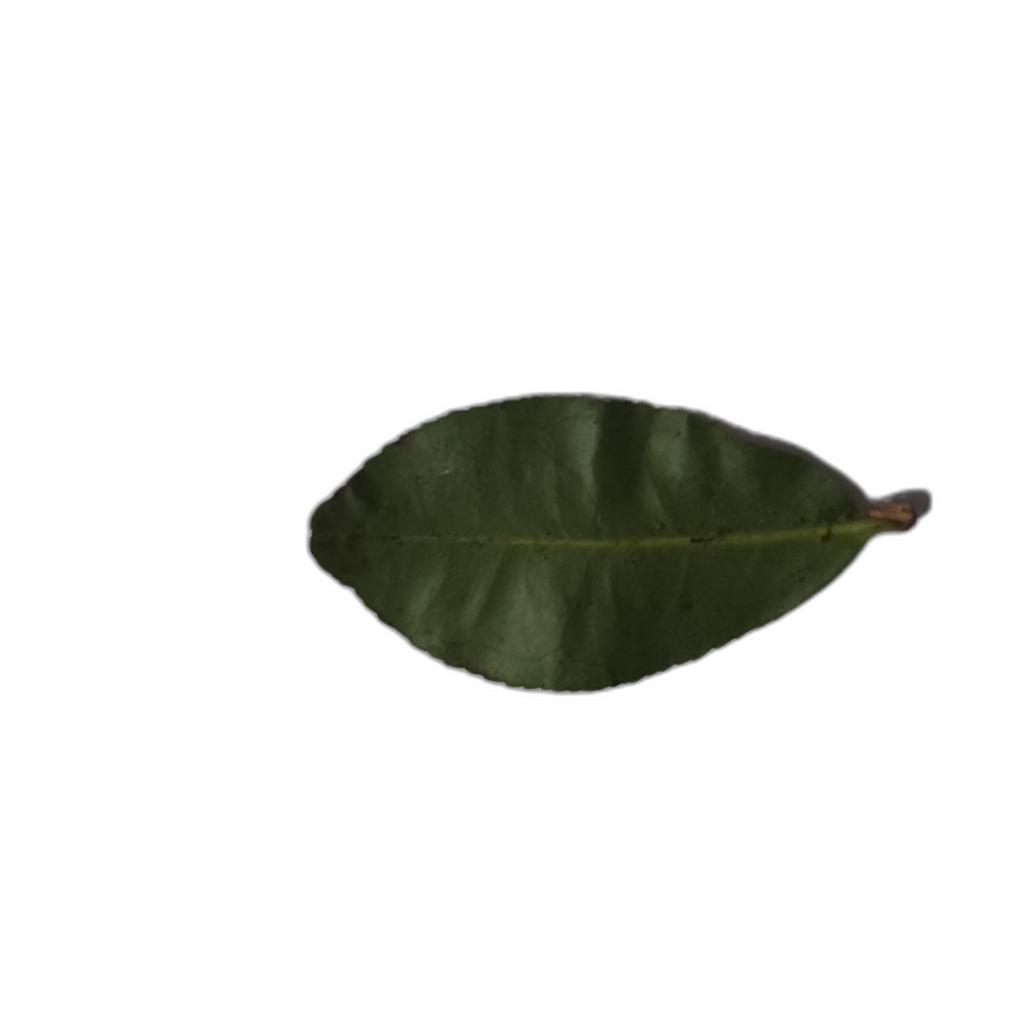
Label: Healthy